E. B. Pinniger

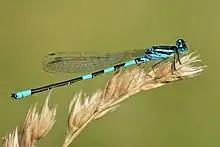
"Coenagrion scitulum"

A keen entomologist, Pinniger was a fellow of the Royal Entomological Society and a member of the London Natural History Society (LNHS). In 1946, he published a survey of Neuroptera for their journal "The London Naturalist" which was reprinted as "The Neuroptera of the Home Counties". In it he identified 12 species of Neuroptera in central London but by 1981 five had yet to be found in Buckingham Palace garden, a reservoir of insect life in central London.